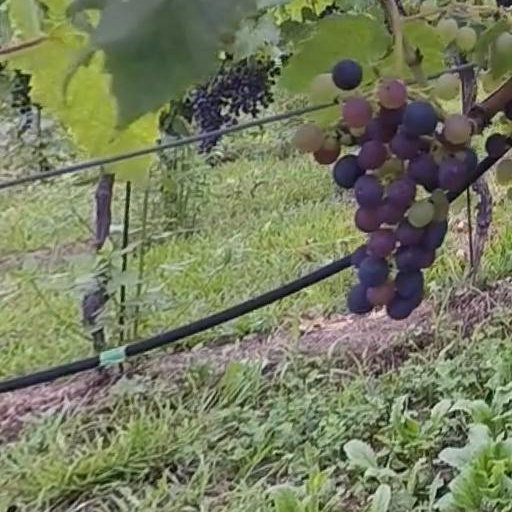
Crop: grape